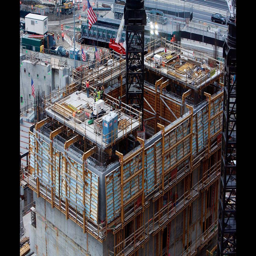
work continues on the concrete core .